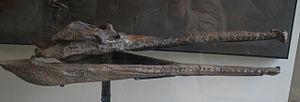
Terminonaris est un genre éteint de Crocodyliformes de la famille des pholidosauridés qui a vécu en Amérique du Nord au début du Crétacé supérieur au Cénomanien et au Turonien, soit il y a environ entre 100,5 et 89,8 millions d'années.